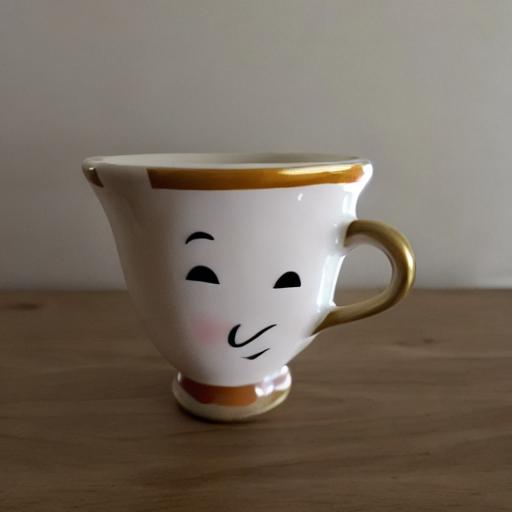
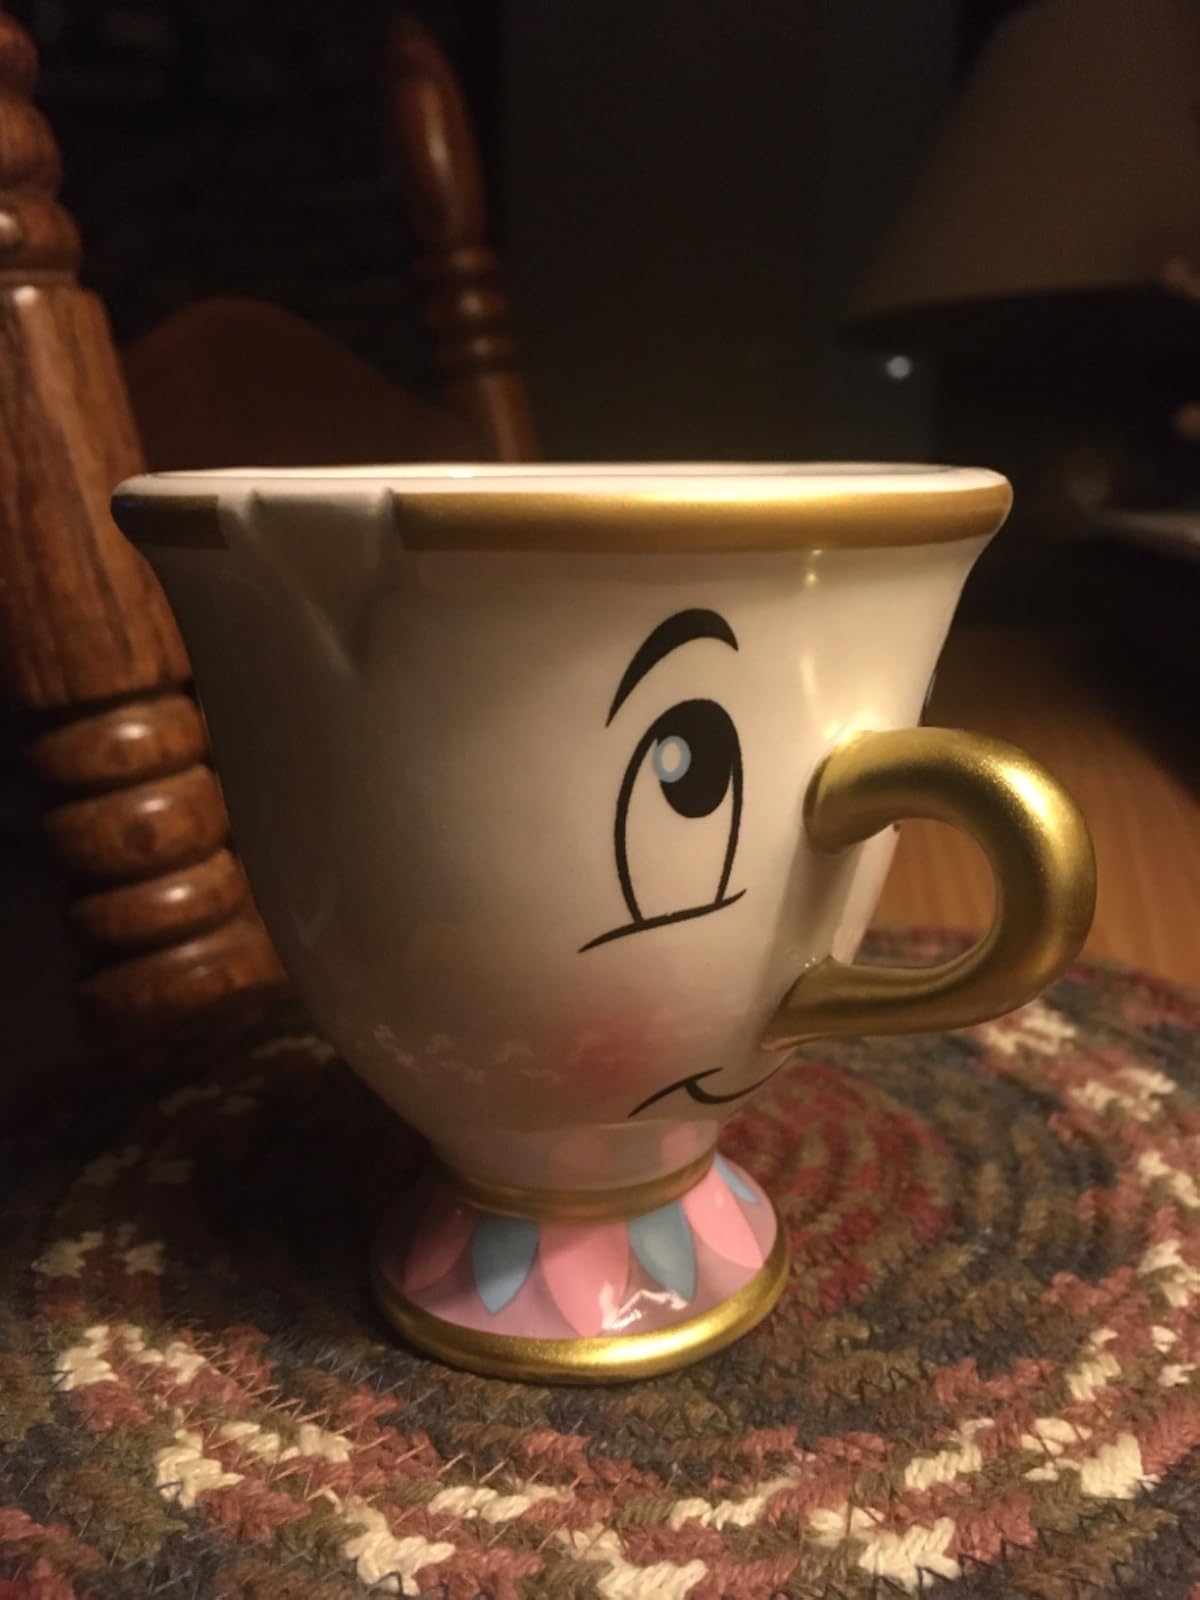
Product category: items_mug
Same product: no